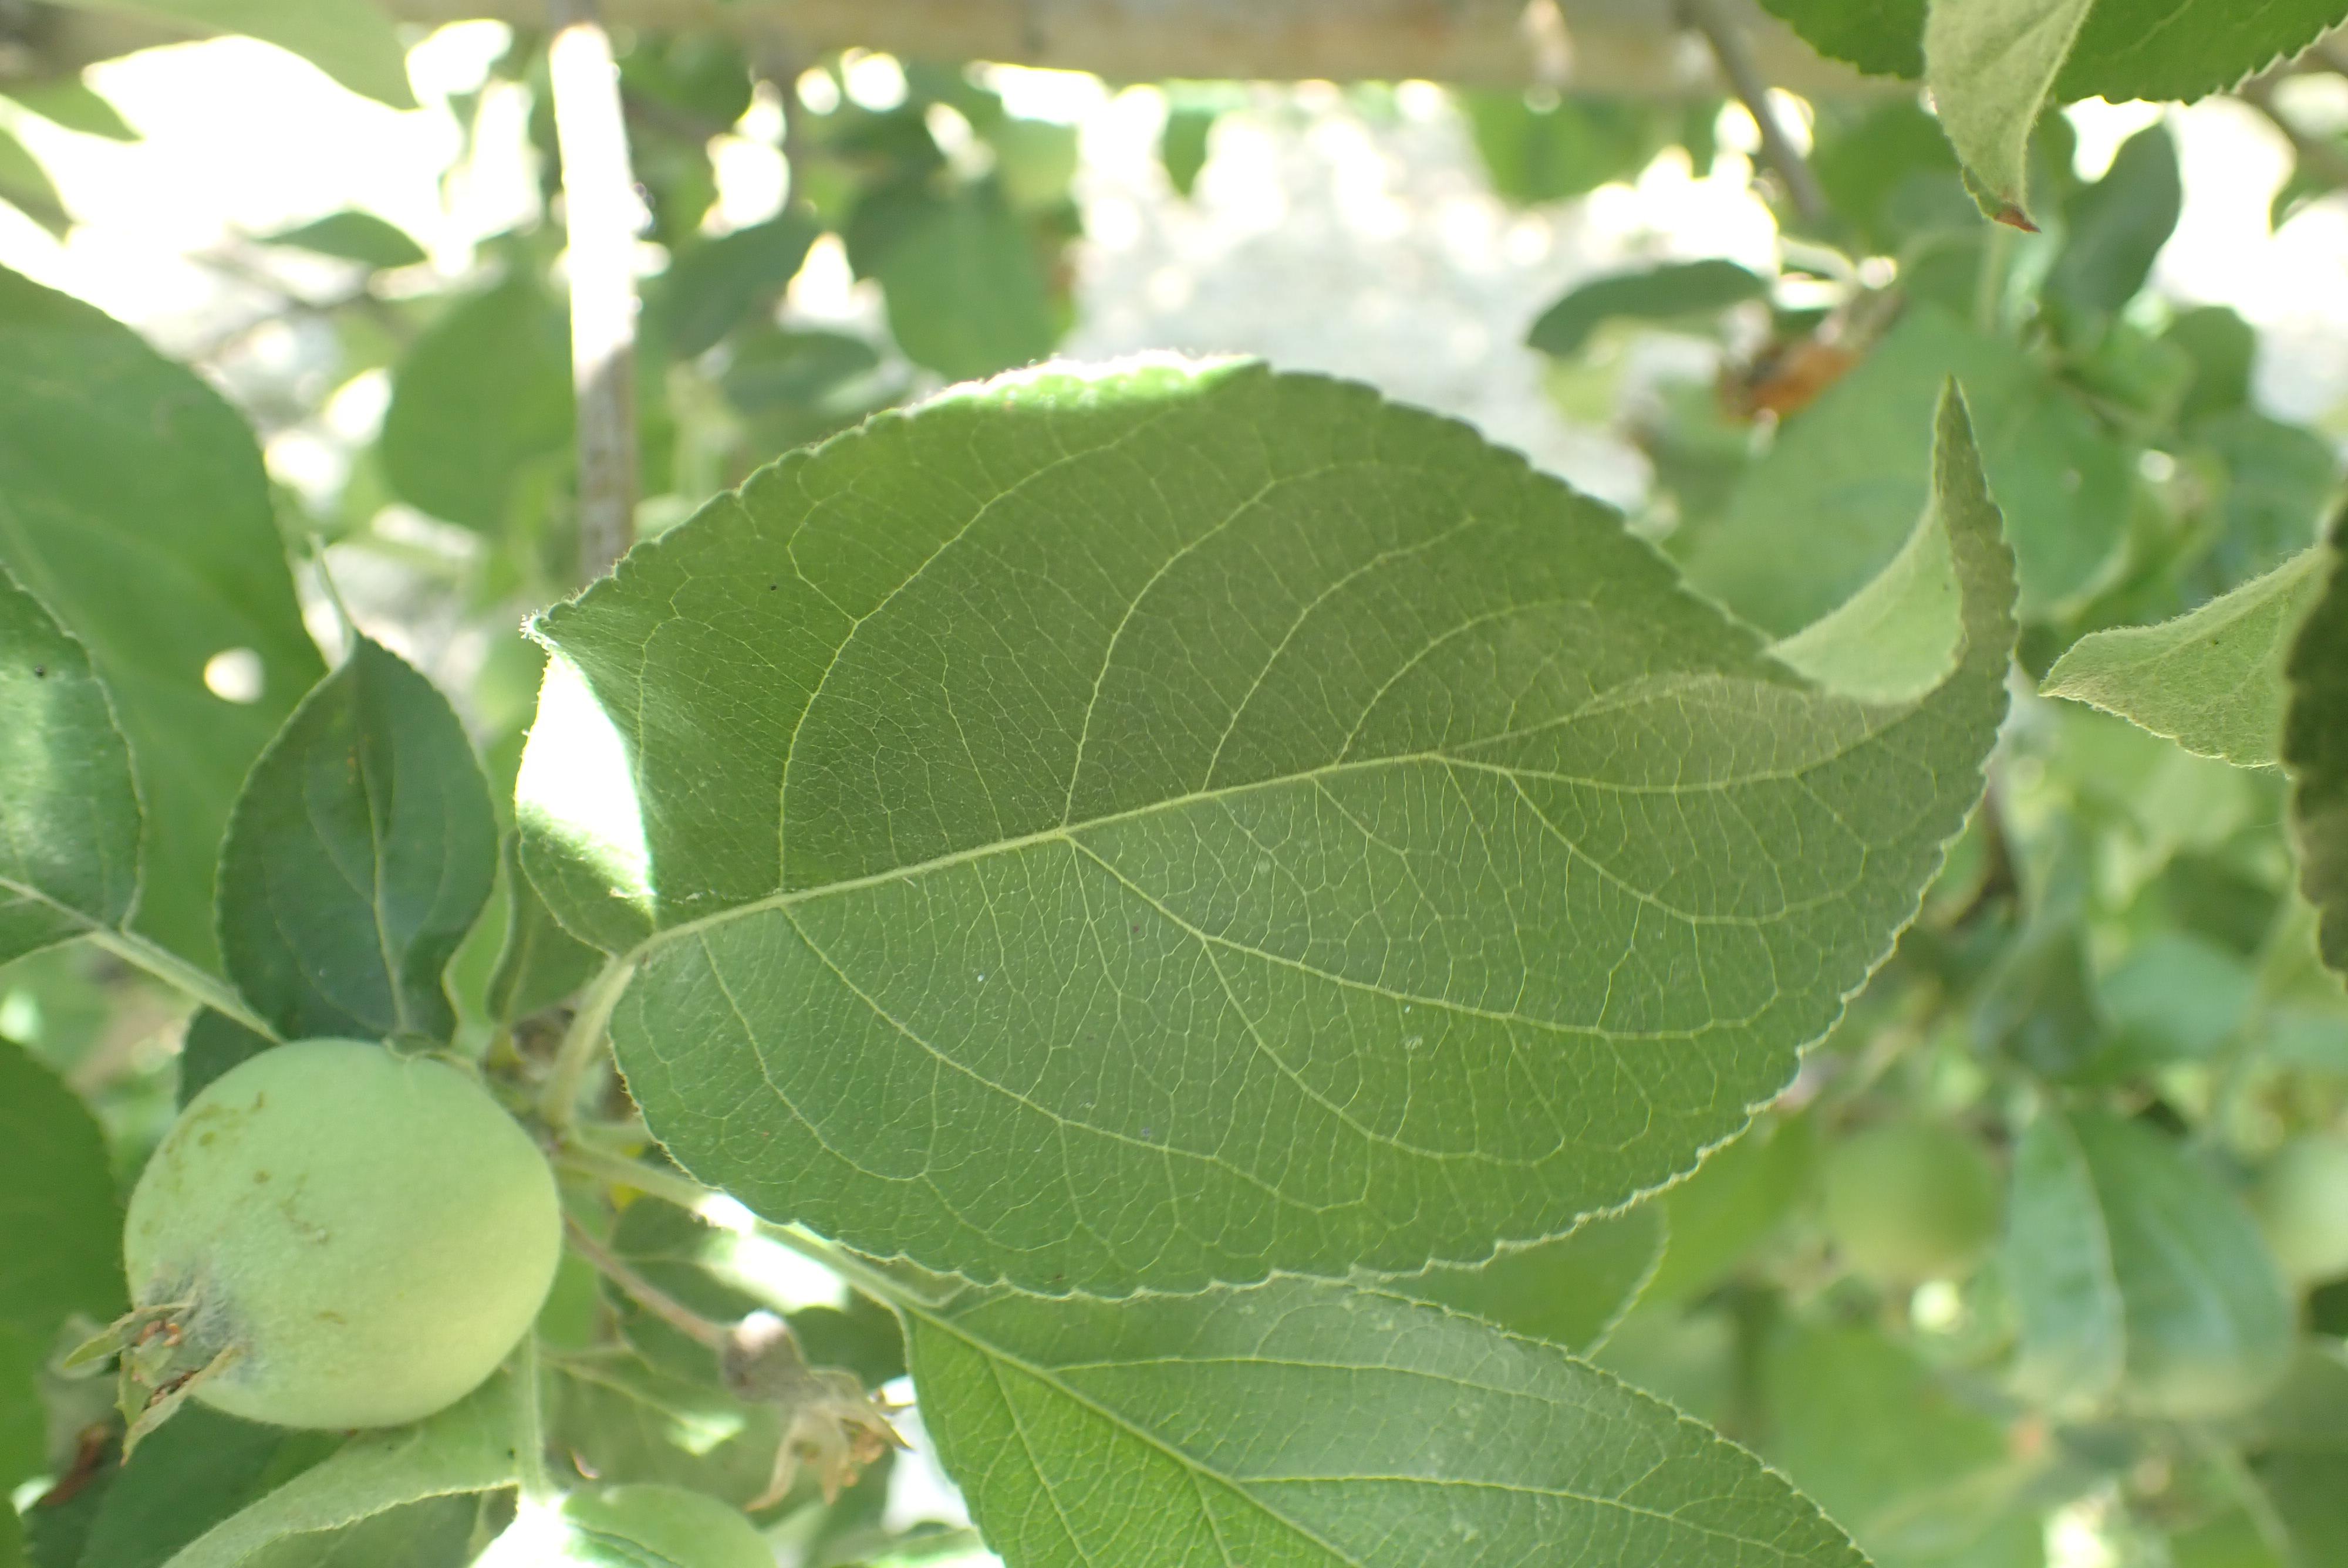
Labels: healthy